Plymouth Place

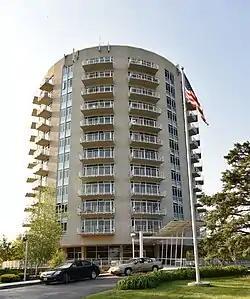

Plymouth Place is a historic building located in Des Moines, Iowa, United States. Construction of the building was initiated by Plymouth Congregational Church, which faces Plymouth Place on the opposite side of Ingersoll Avenue. Ground-breaking occurred on June 12, 1966. Completed in 1968, the 12-story structure rises to a height of . This circular residential building was designed by local architect Raymond Hueholt. It has an unusual interior plan where a common central living room area is surrounded by peripheral living units. The building is also significant for providing quality affordable senior housing for low-income people regardless of religion or creed. At the time the Greenwood Park Plats Historic District was nominated for the National Register of Historic Places in 2013 it was considered a non-contributing property in the district, but it was considered significant on its own. The building was individually listed on the National Register of Historic Places in 2015.